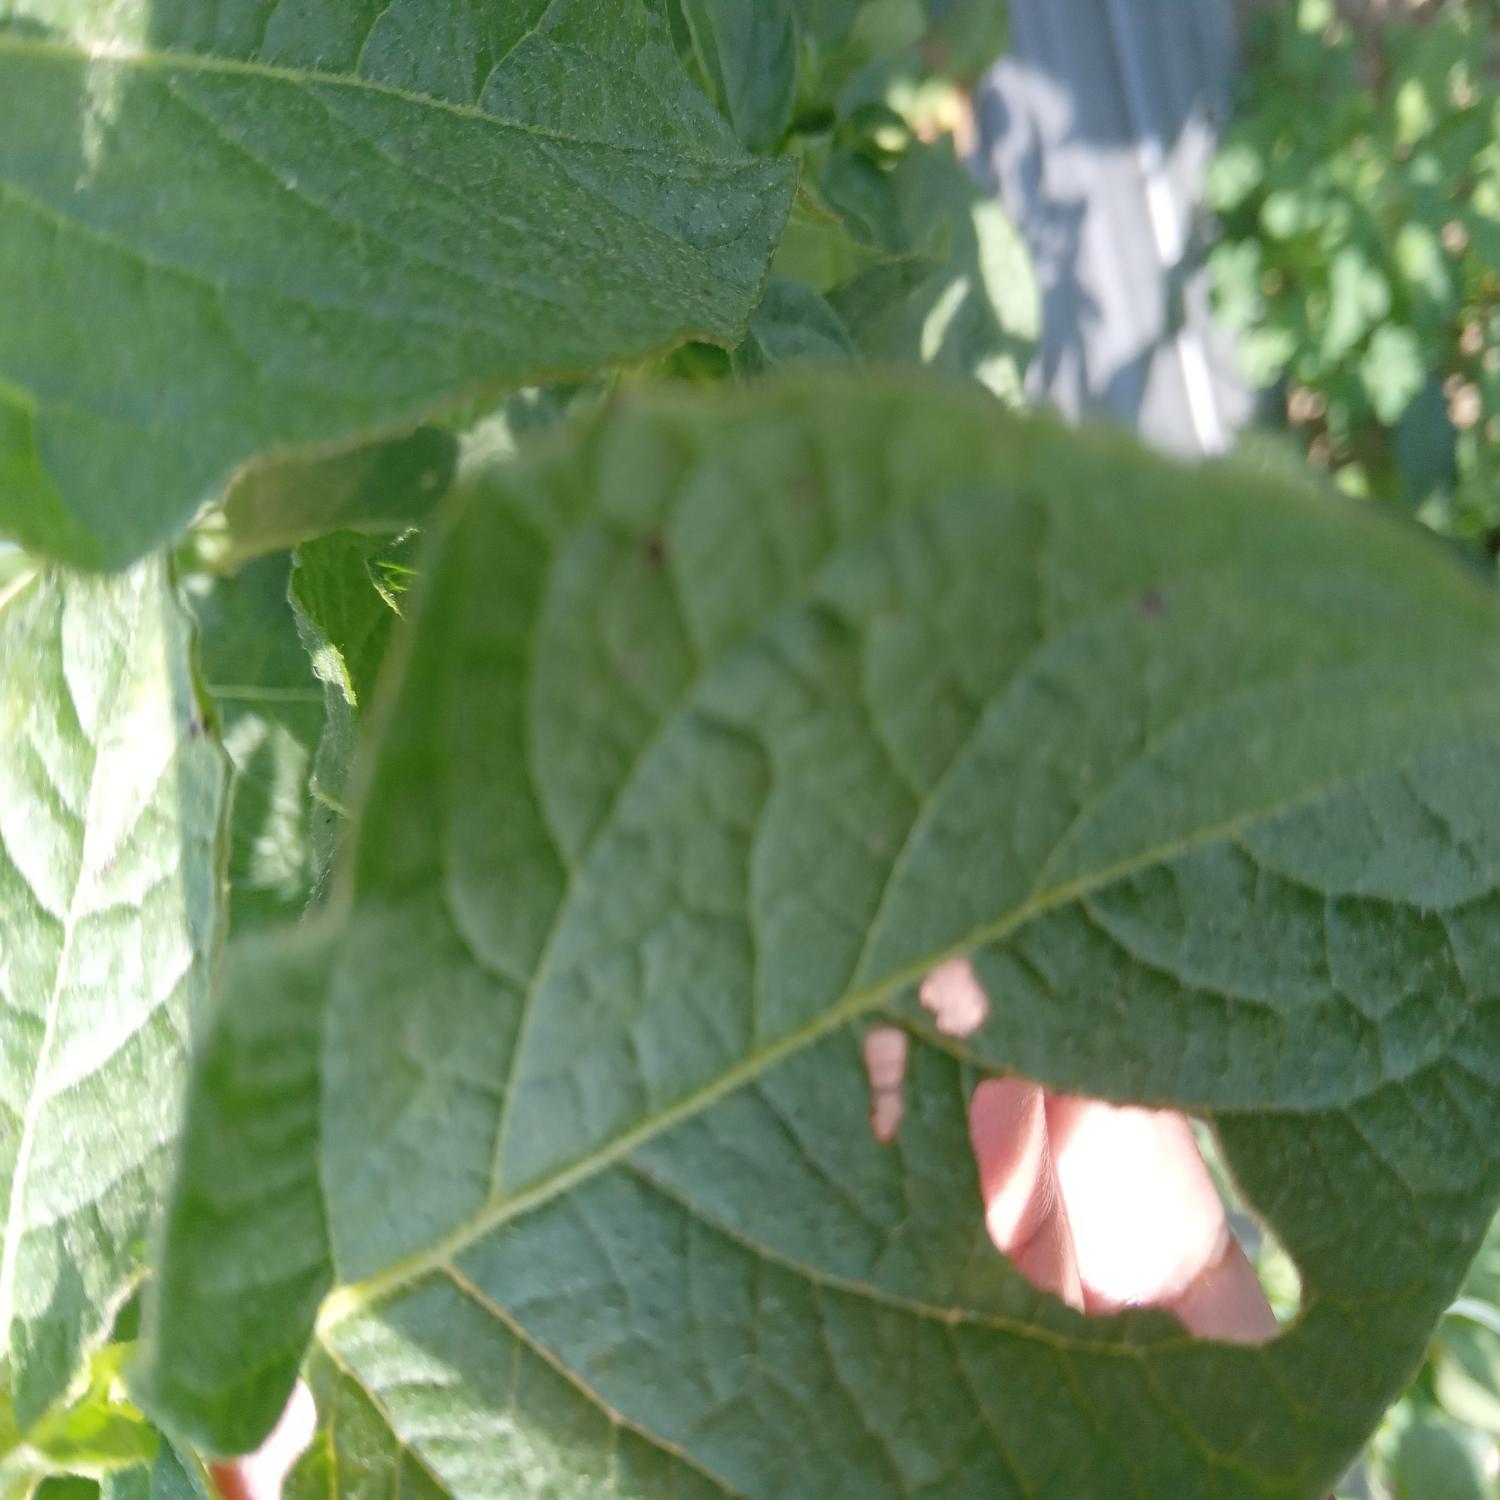
Label: Pest